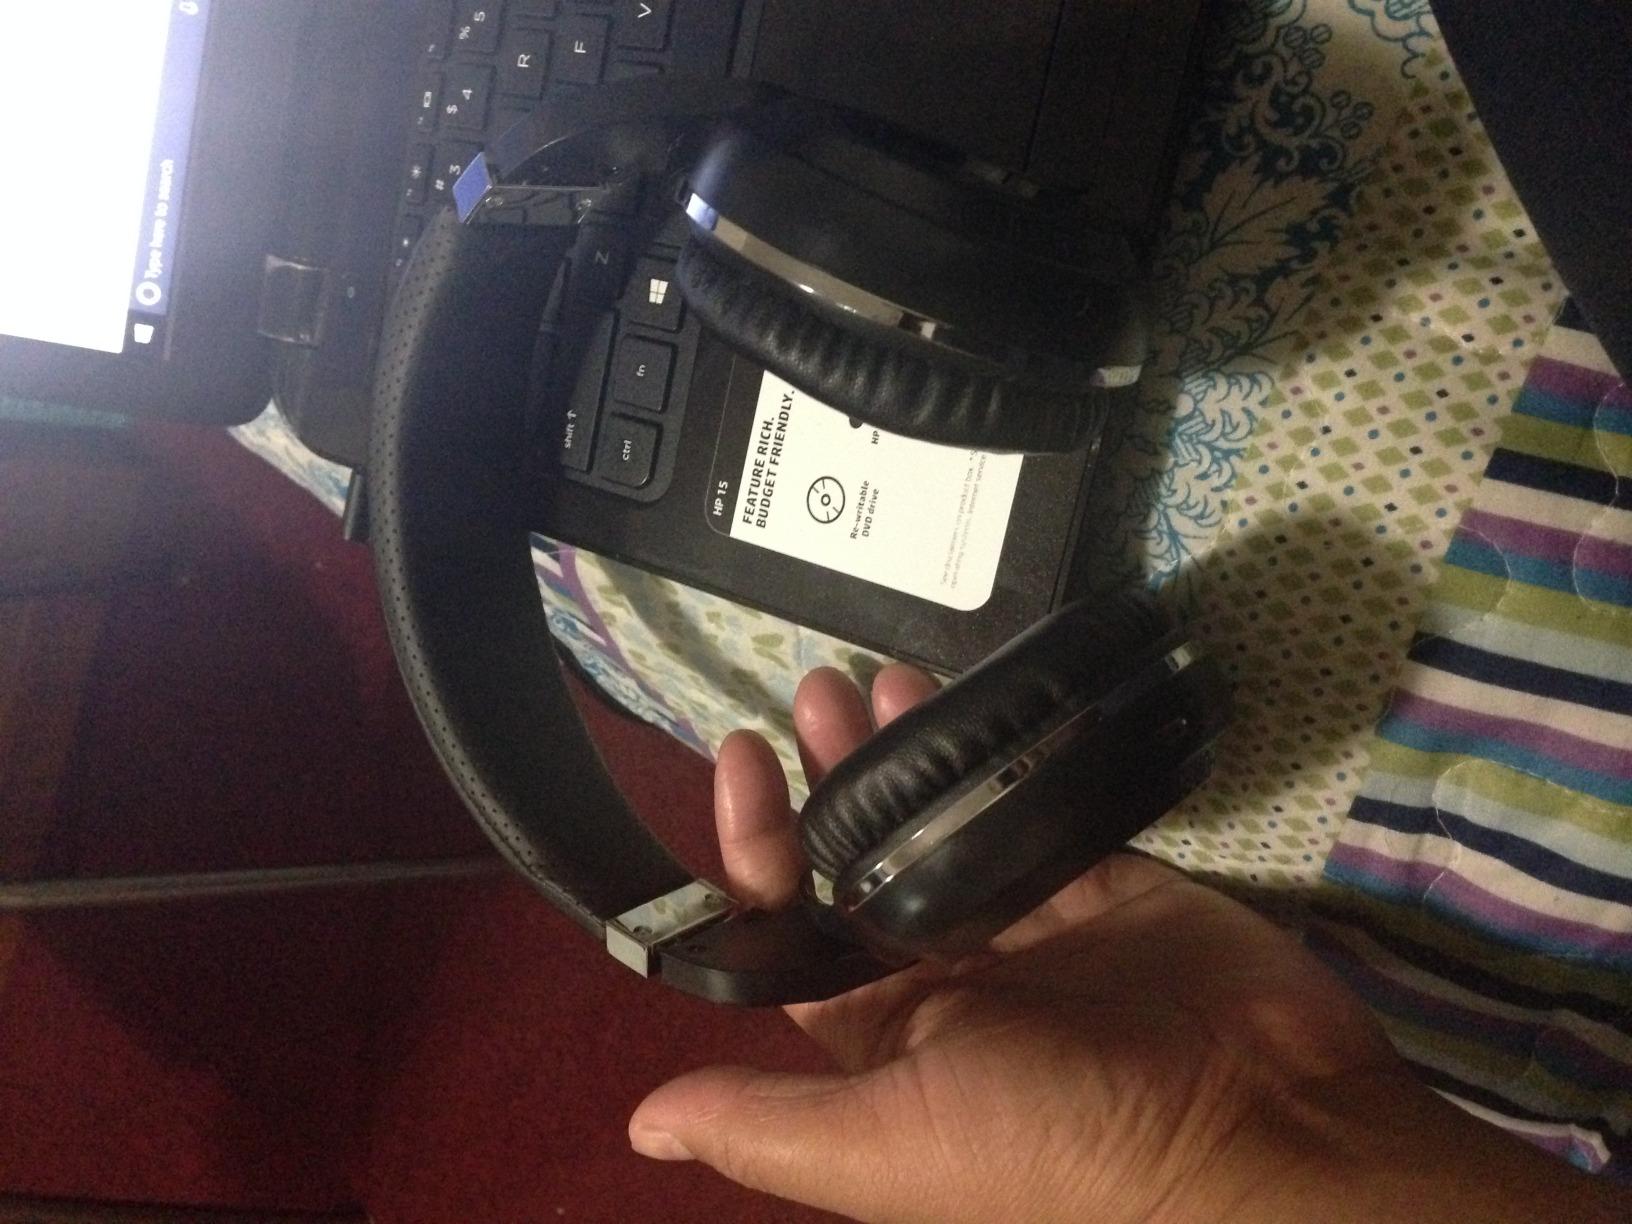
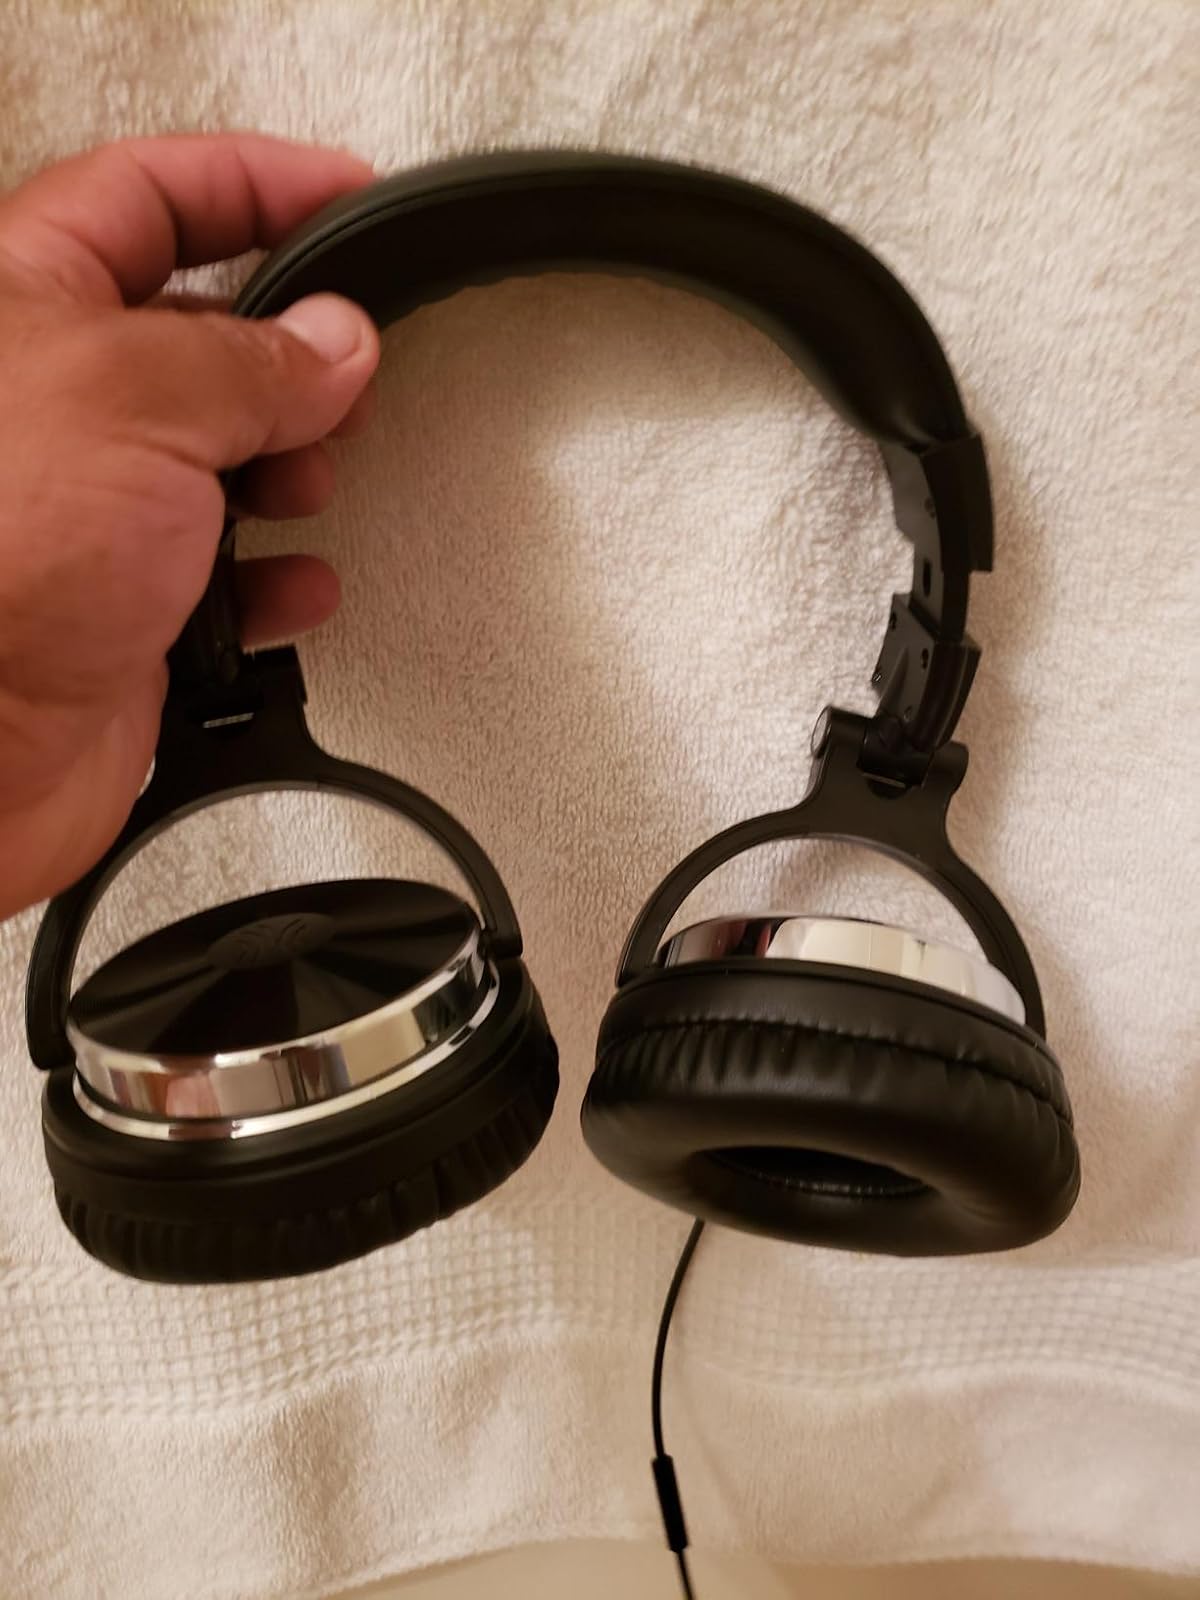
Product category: headphones
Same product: no